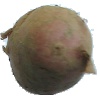
Label: red_potato